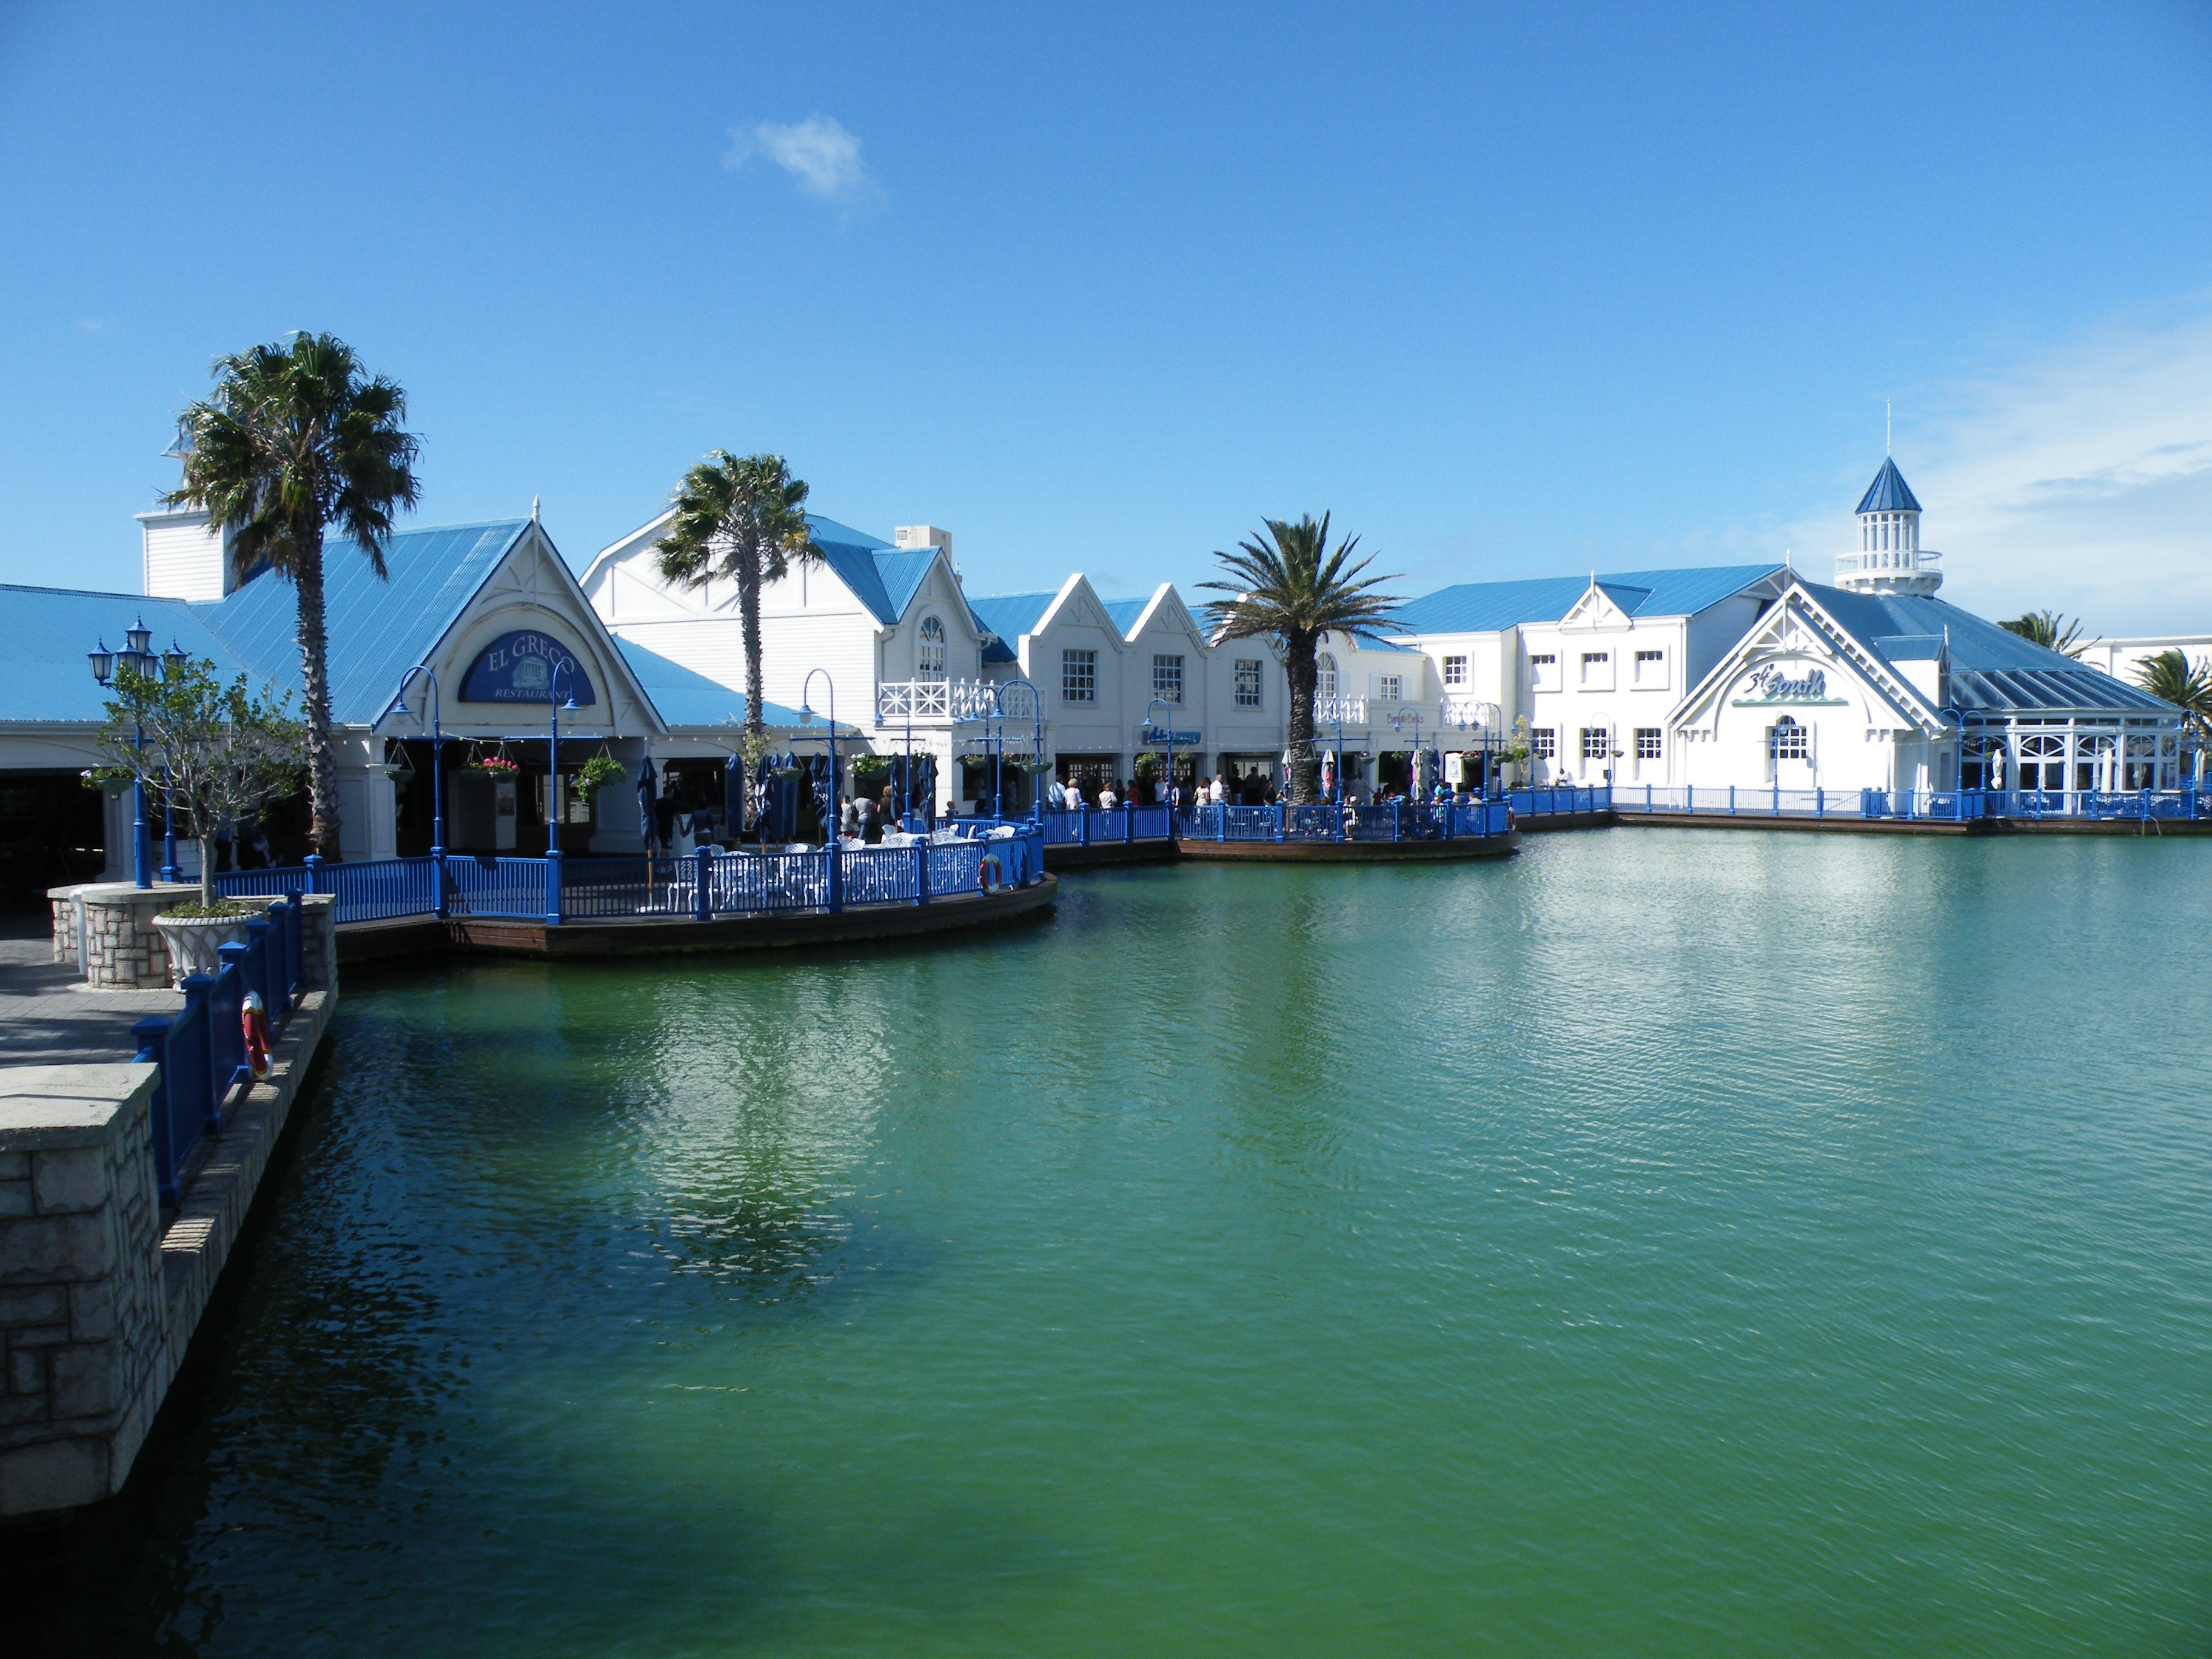
sea, water, dock, lake, vacation, lagoon, bay, marina, cafes, st francis bay